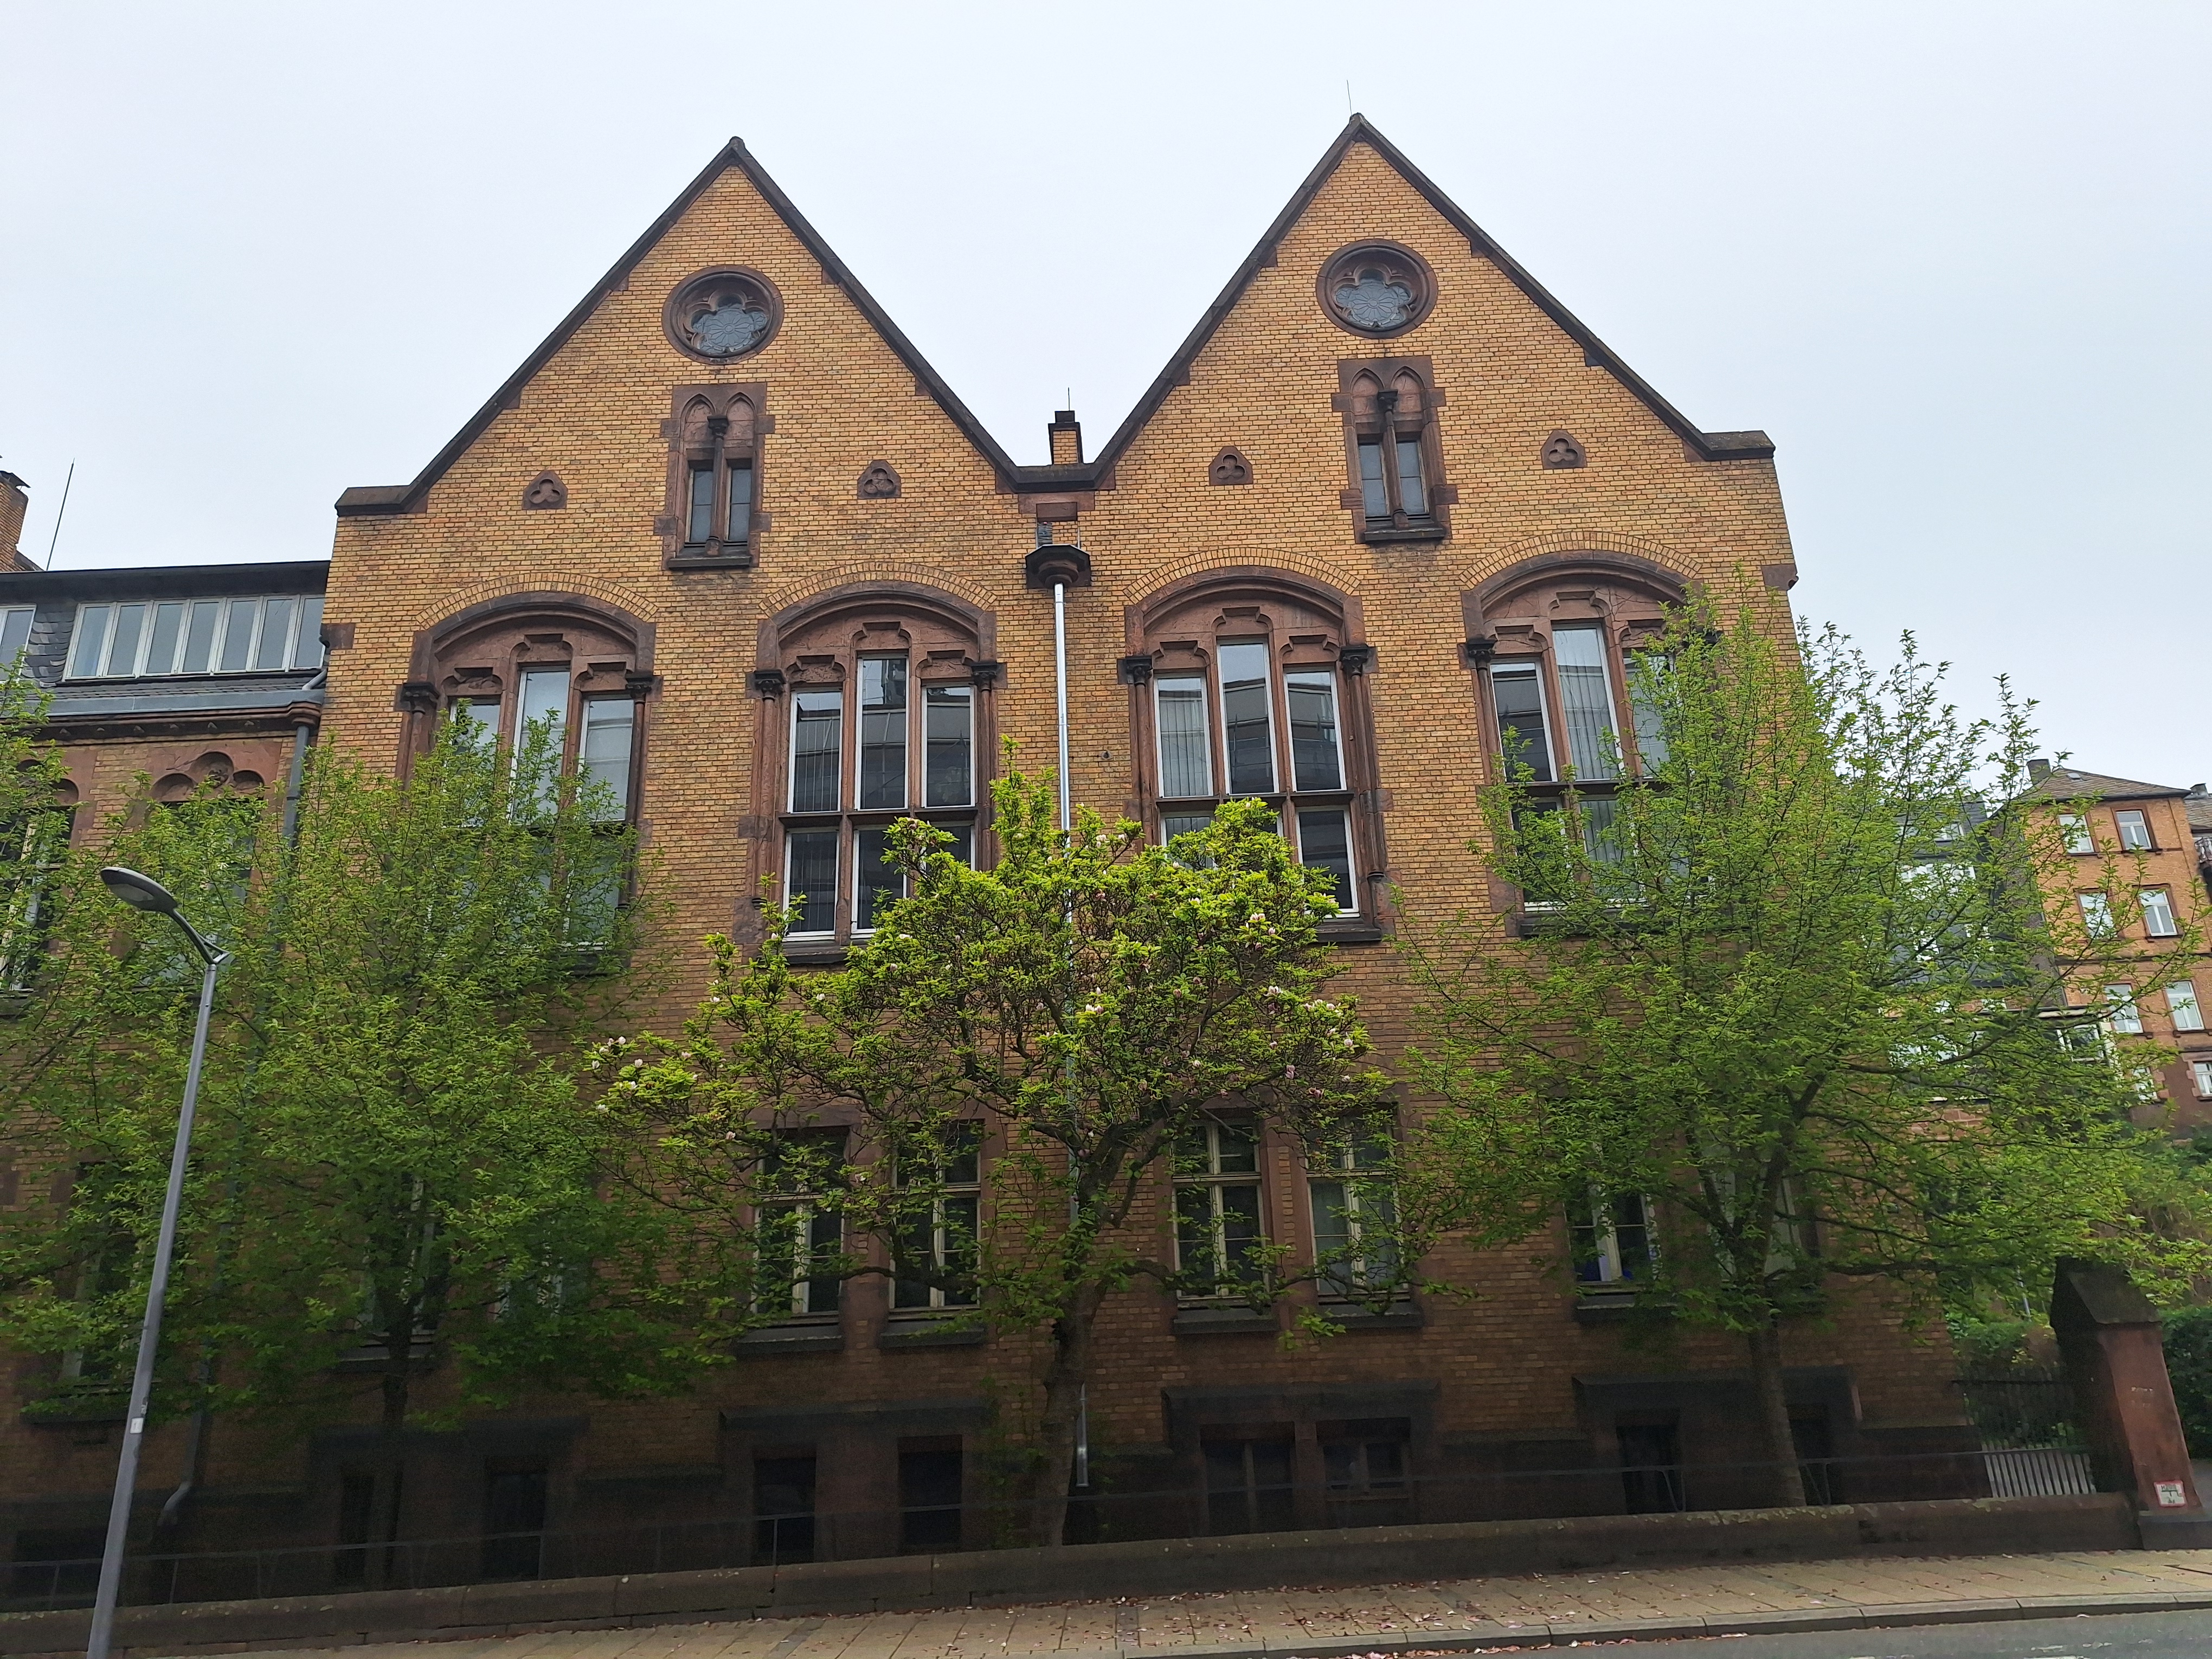
Building: Universitätsstraße 25